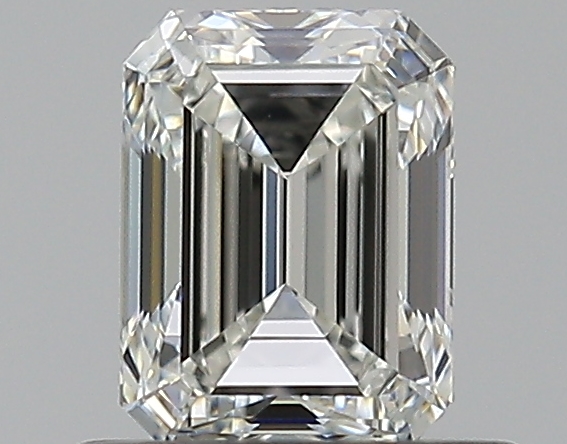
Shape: emerald
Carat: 0.59
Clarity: VVS2
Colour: H
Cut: VG
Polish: EX
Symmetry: VG
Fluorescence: N
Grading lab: GIA
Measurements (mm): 5.34 x 3.98 x 2.77